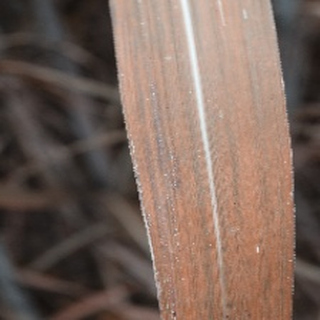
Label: sugarcane_bacterial_blight